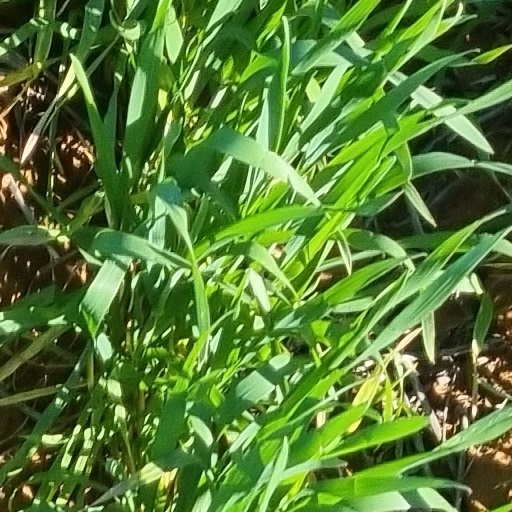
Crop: wheat